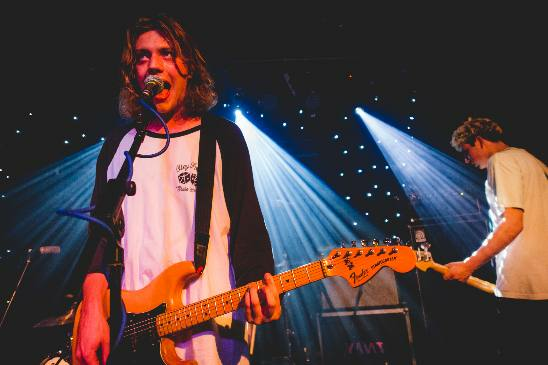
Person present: Yes